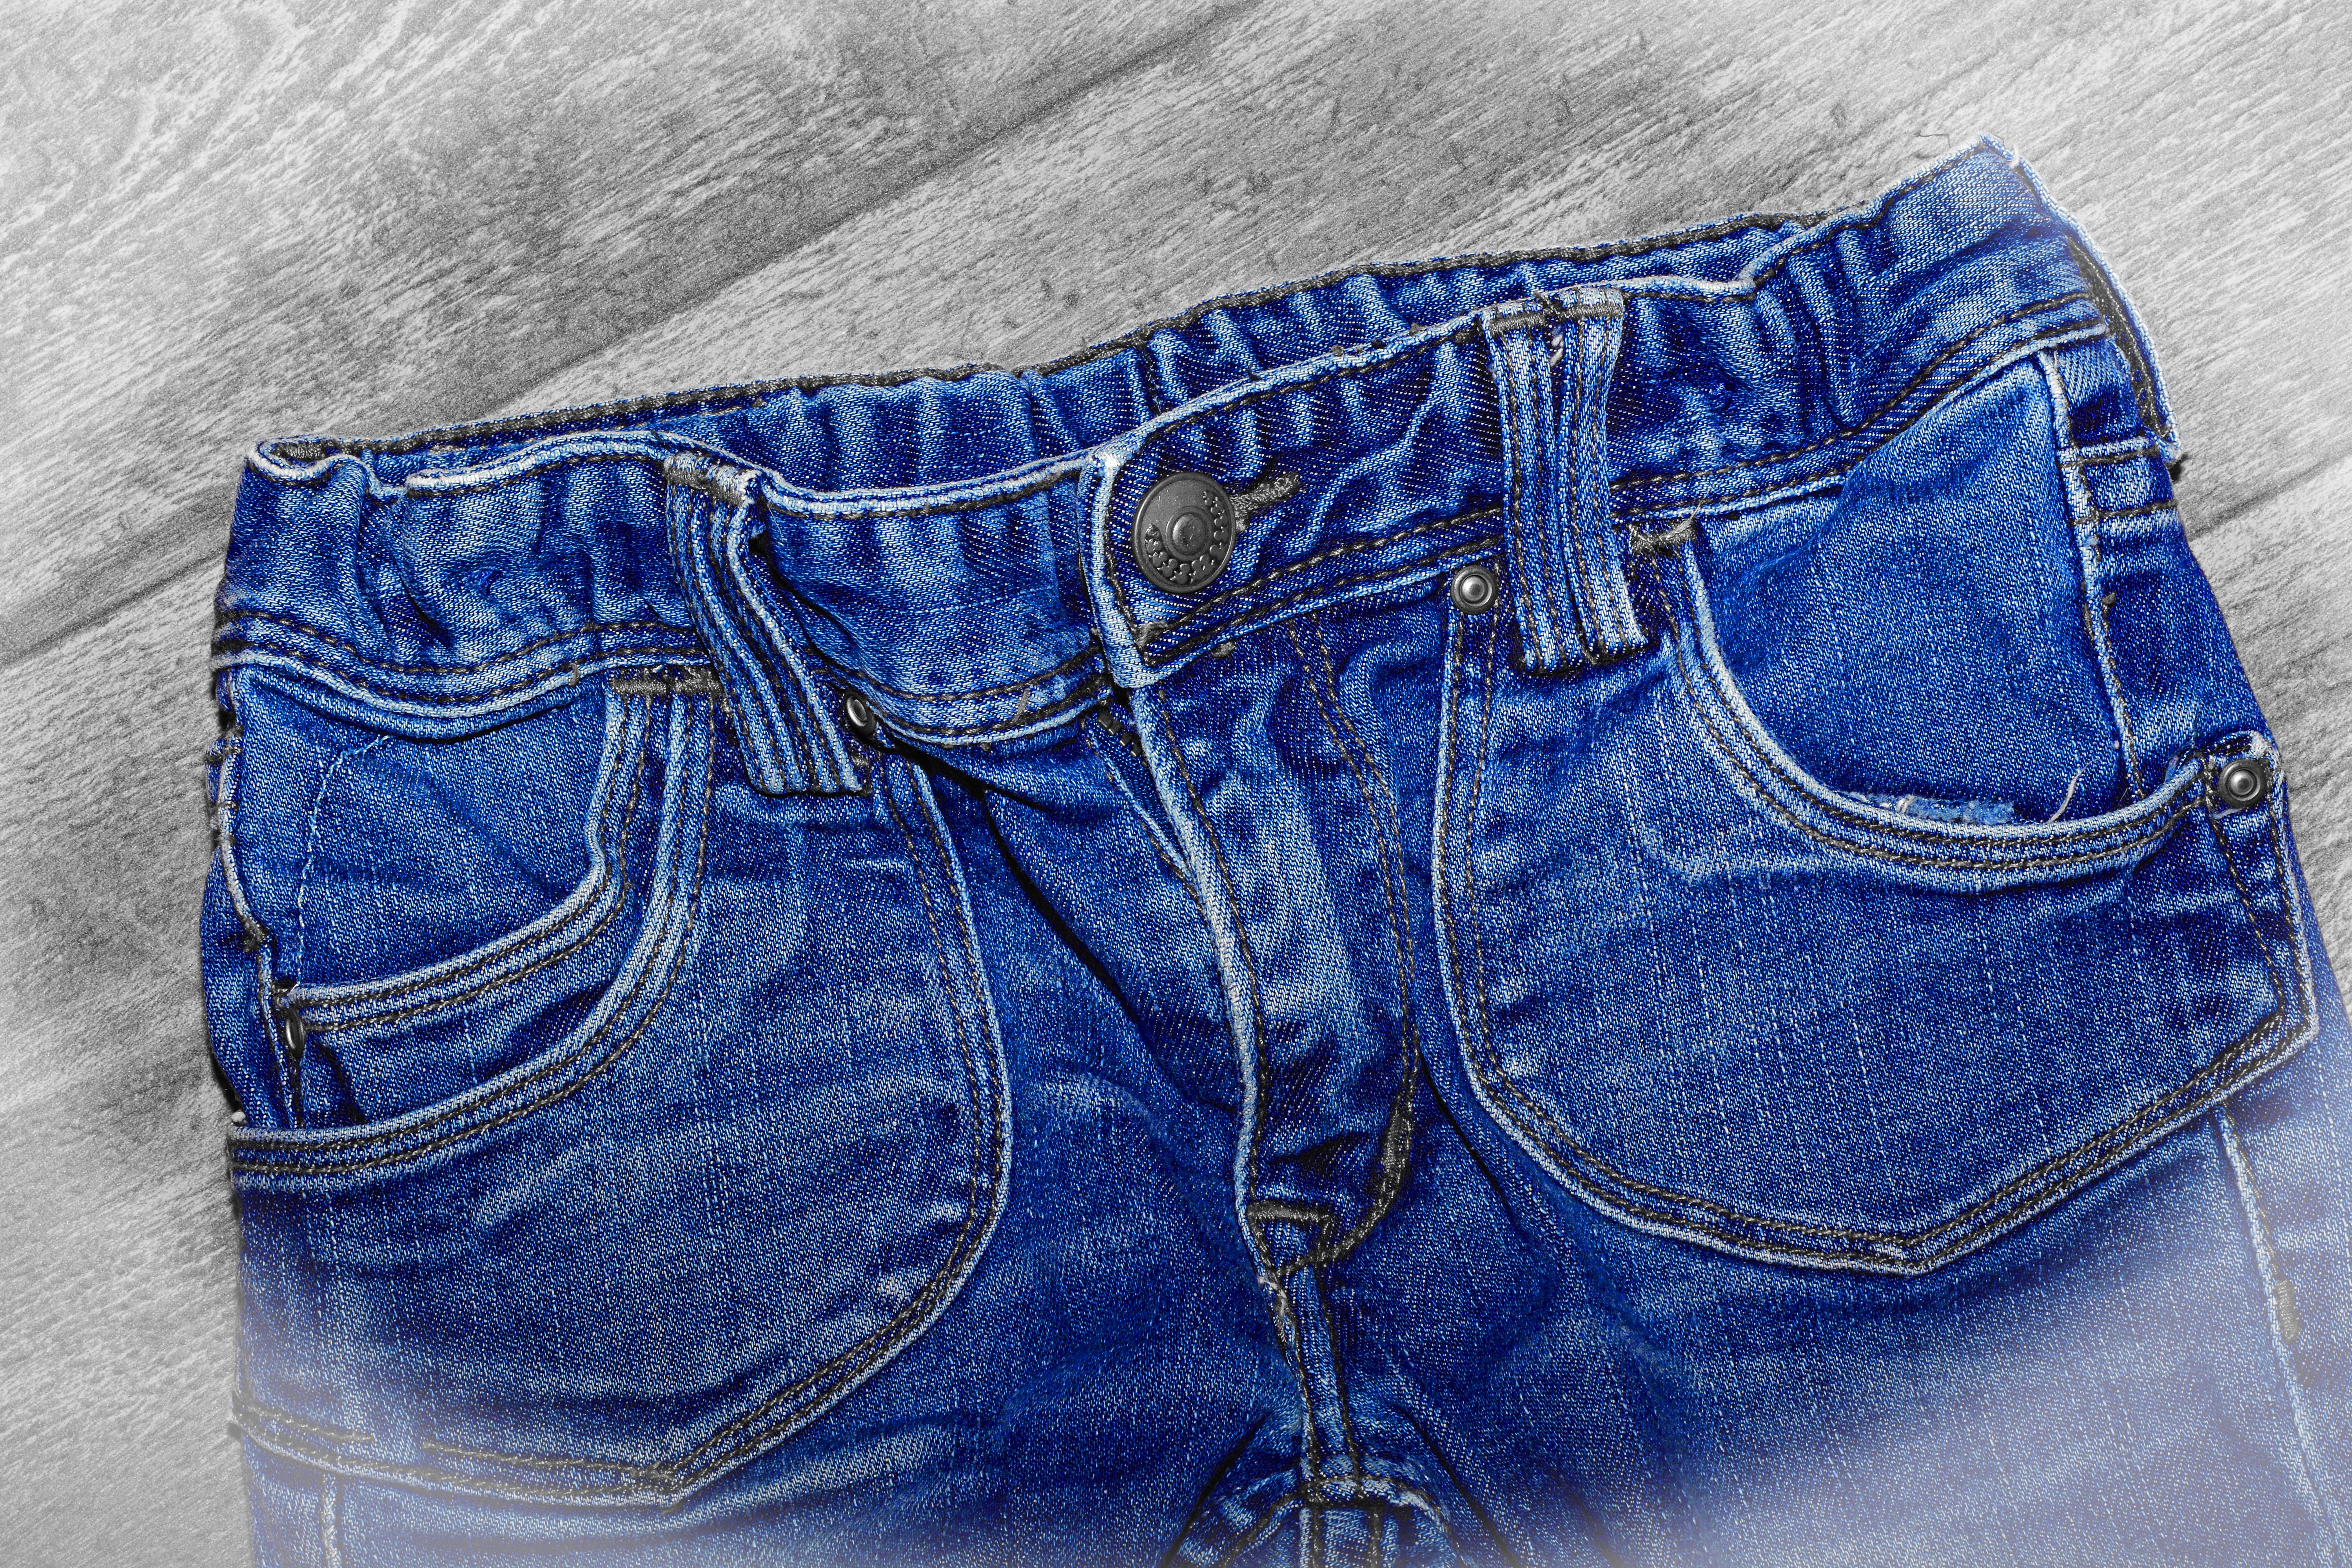
pattern, jeans, blue, clothing, material, denim, pants, textile, shorts, clothes, pocket, abdomen, blue jeans